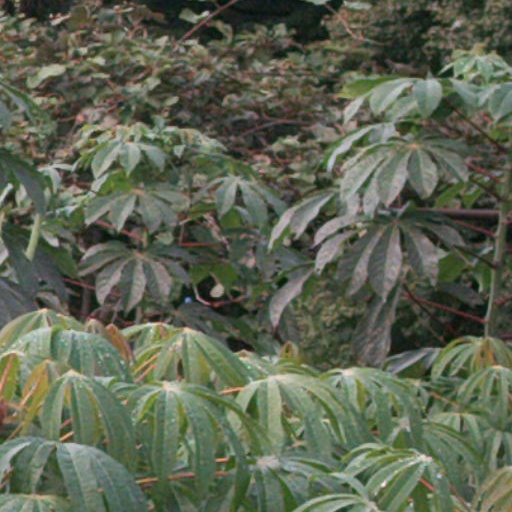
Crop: cassava